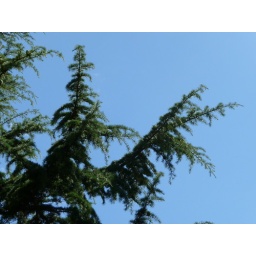
Beautiful pine against sky